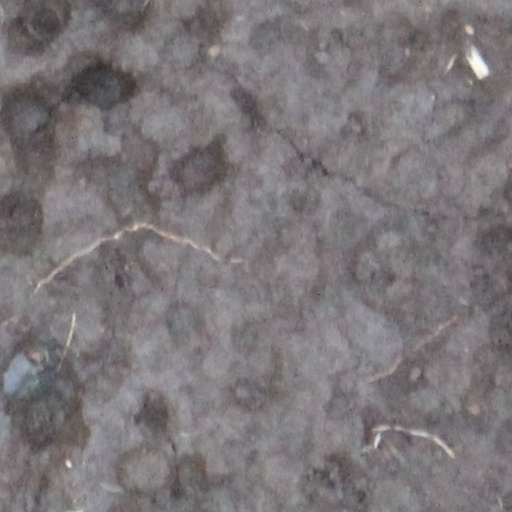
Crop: wheat